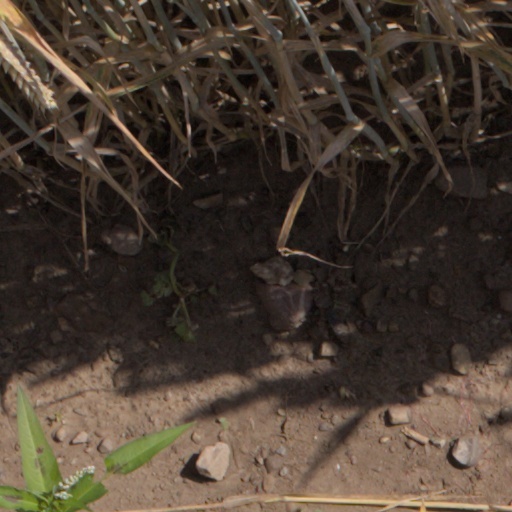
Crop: wheat